Eunice Gayson

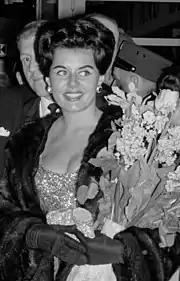
Gayson in 1960

Eunice Elizabeth Sargaison (17 March 1928 – 8 June 2018), known professionally as Eunice Gayson, was an English actress best known for playing Sylvia Trench, James Bond's love interest in the first two Bond films ("Dr. No" and "From Russia with Love") and is thus considered to have been the first "Bond girl". Appearing in this capacity in two movies, she was unique in this regard until Lea Seydoux (as Madeleine Swann) in "Spectre" and "No Time to Die" nearly 60 years later.